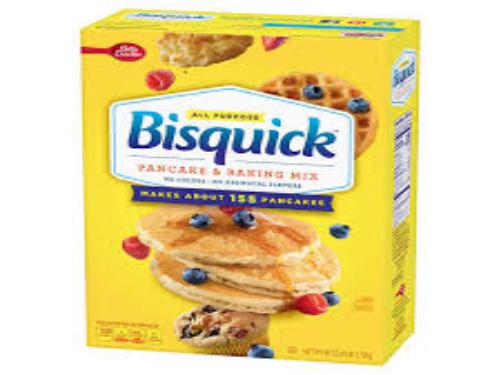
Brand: Bisquick
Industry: Food